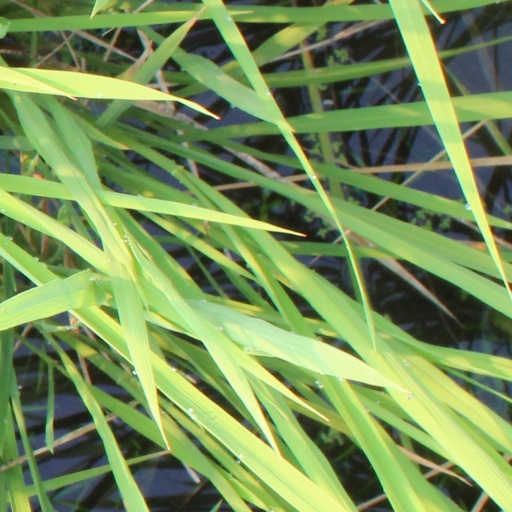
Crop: rice